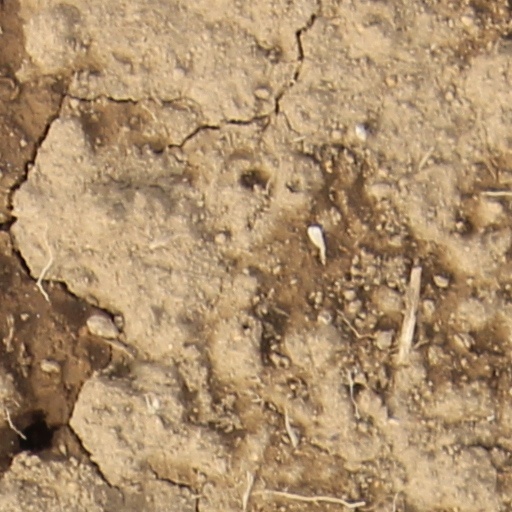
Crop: wheat